CellFactor: Psychokinetic Wars

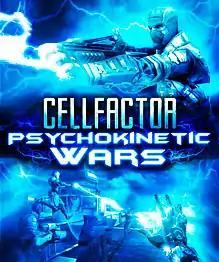

CellFactor: Psychokinetic Wars is a 2009 first-person shooter video game developed in Egypt by Timeline Interactive and Immersion Games and published by Ubisoft for the PlayStation 3, Xbox 360 and Microsoft Windows.